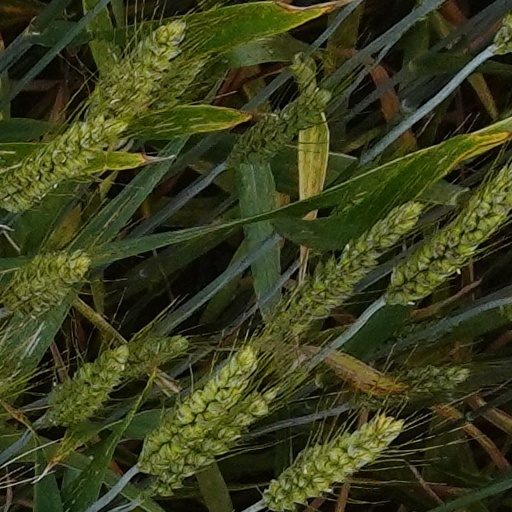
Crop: wheat